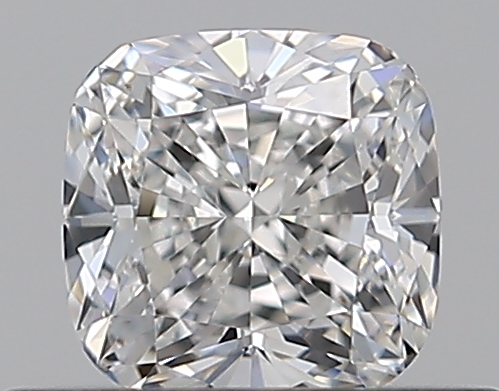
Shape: cushion
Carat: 0.52
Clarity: IF
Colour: F
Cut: EX
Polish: EX
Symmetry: VG
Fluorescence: N
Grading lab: GIA
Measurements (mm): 4.42 x 4.39 x 3.04